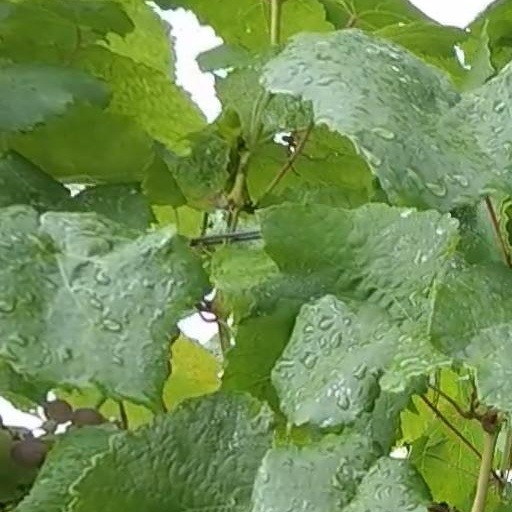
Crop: grape